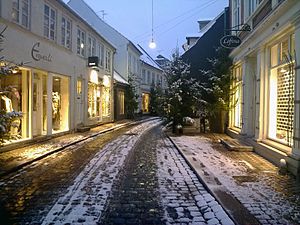
Volden
Volden i snevejr.
Volden er en 180 meter lang gade i Aarhus, Danmark, der ligger i det historiske Latinerkvarter. Volden løber fra syd mod nord fra Store Torv til Graven og krydser Rosensgade nogenlunde på midten. Her ligger Pustervig Torv på nordsiden af Rosensgade. Volden blev anlagt noget før år 1500 på og omkring den vestligste vold, som var blevet brugt til at forsvare den tidlige vikingebosættelse. Det er en af de ældste gader i byen, og den blev brugt til at markere byens vestlige ende. Volden er relativt smal og er i dag en gågade.